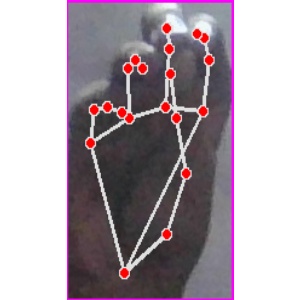
अक्षर: ङ